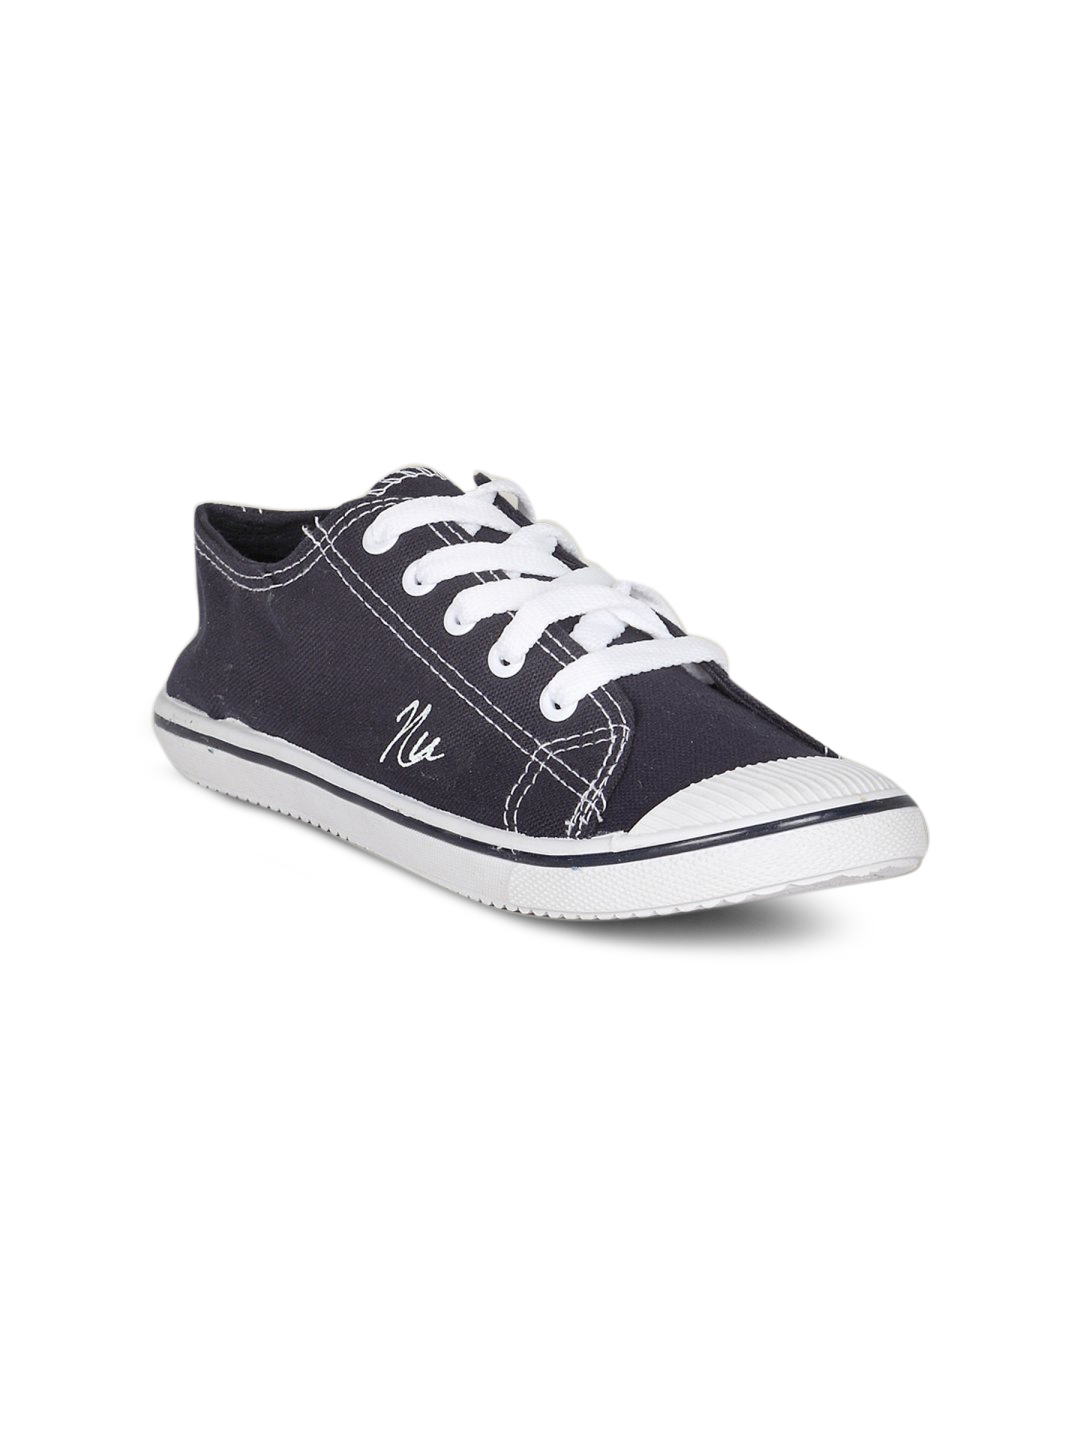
Numero Uno Men's Navy Blue Casual Shoe
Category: Footwear / Shoes / Casual Shoes
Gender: Men
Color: Navy Blue
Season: Summer 2011
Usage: Casual